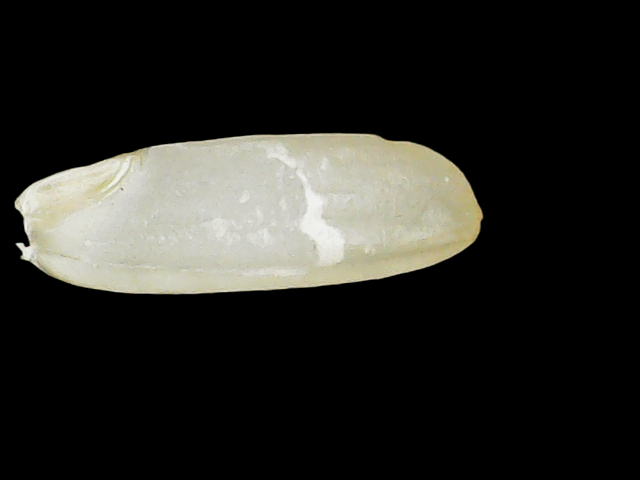
Rice variety: Binadhan23